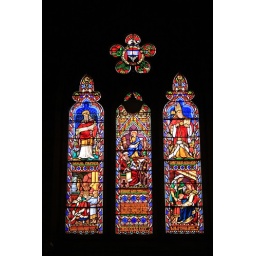
Stained glass windows in the church at Ross